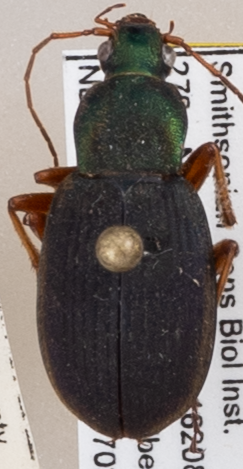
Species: Chlaenius aestivus
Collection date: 2020-07-02
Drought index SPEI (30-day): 0.1
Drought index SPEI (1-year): -0.51
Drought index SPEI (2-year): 1.77